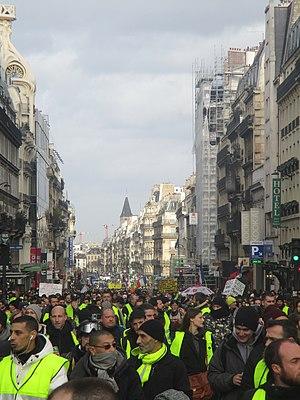
Le cortège des gilets jaunes défile à Paris rue de Rennes après être passé devant le Sénat. Samedi 9 février 2019.
Le mouvement des Gilets jaunes apparaît en octobre 2018 et donne lieu à de nombreuses actions à partir du 17 novembre 2018 : des blocages d’axes routiers et de carrefours giratoires sont organisés, notamment en province, et des manifestations nationales se tiennent chaque samedi, ces dernières étant plus médiatisées.